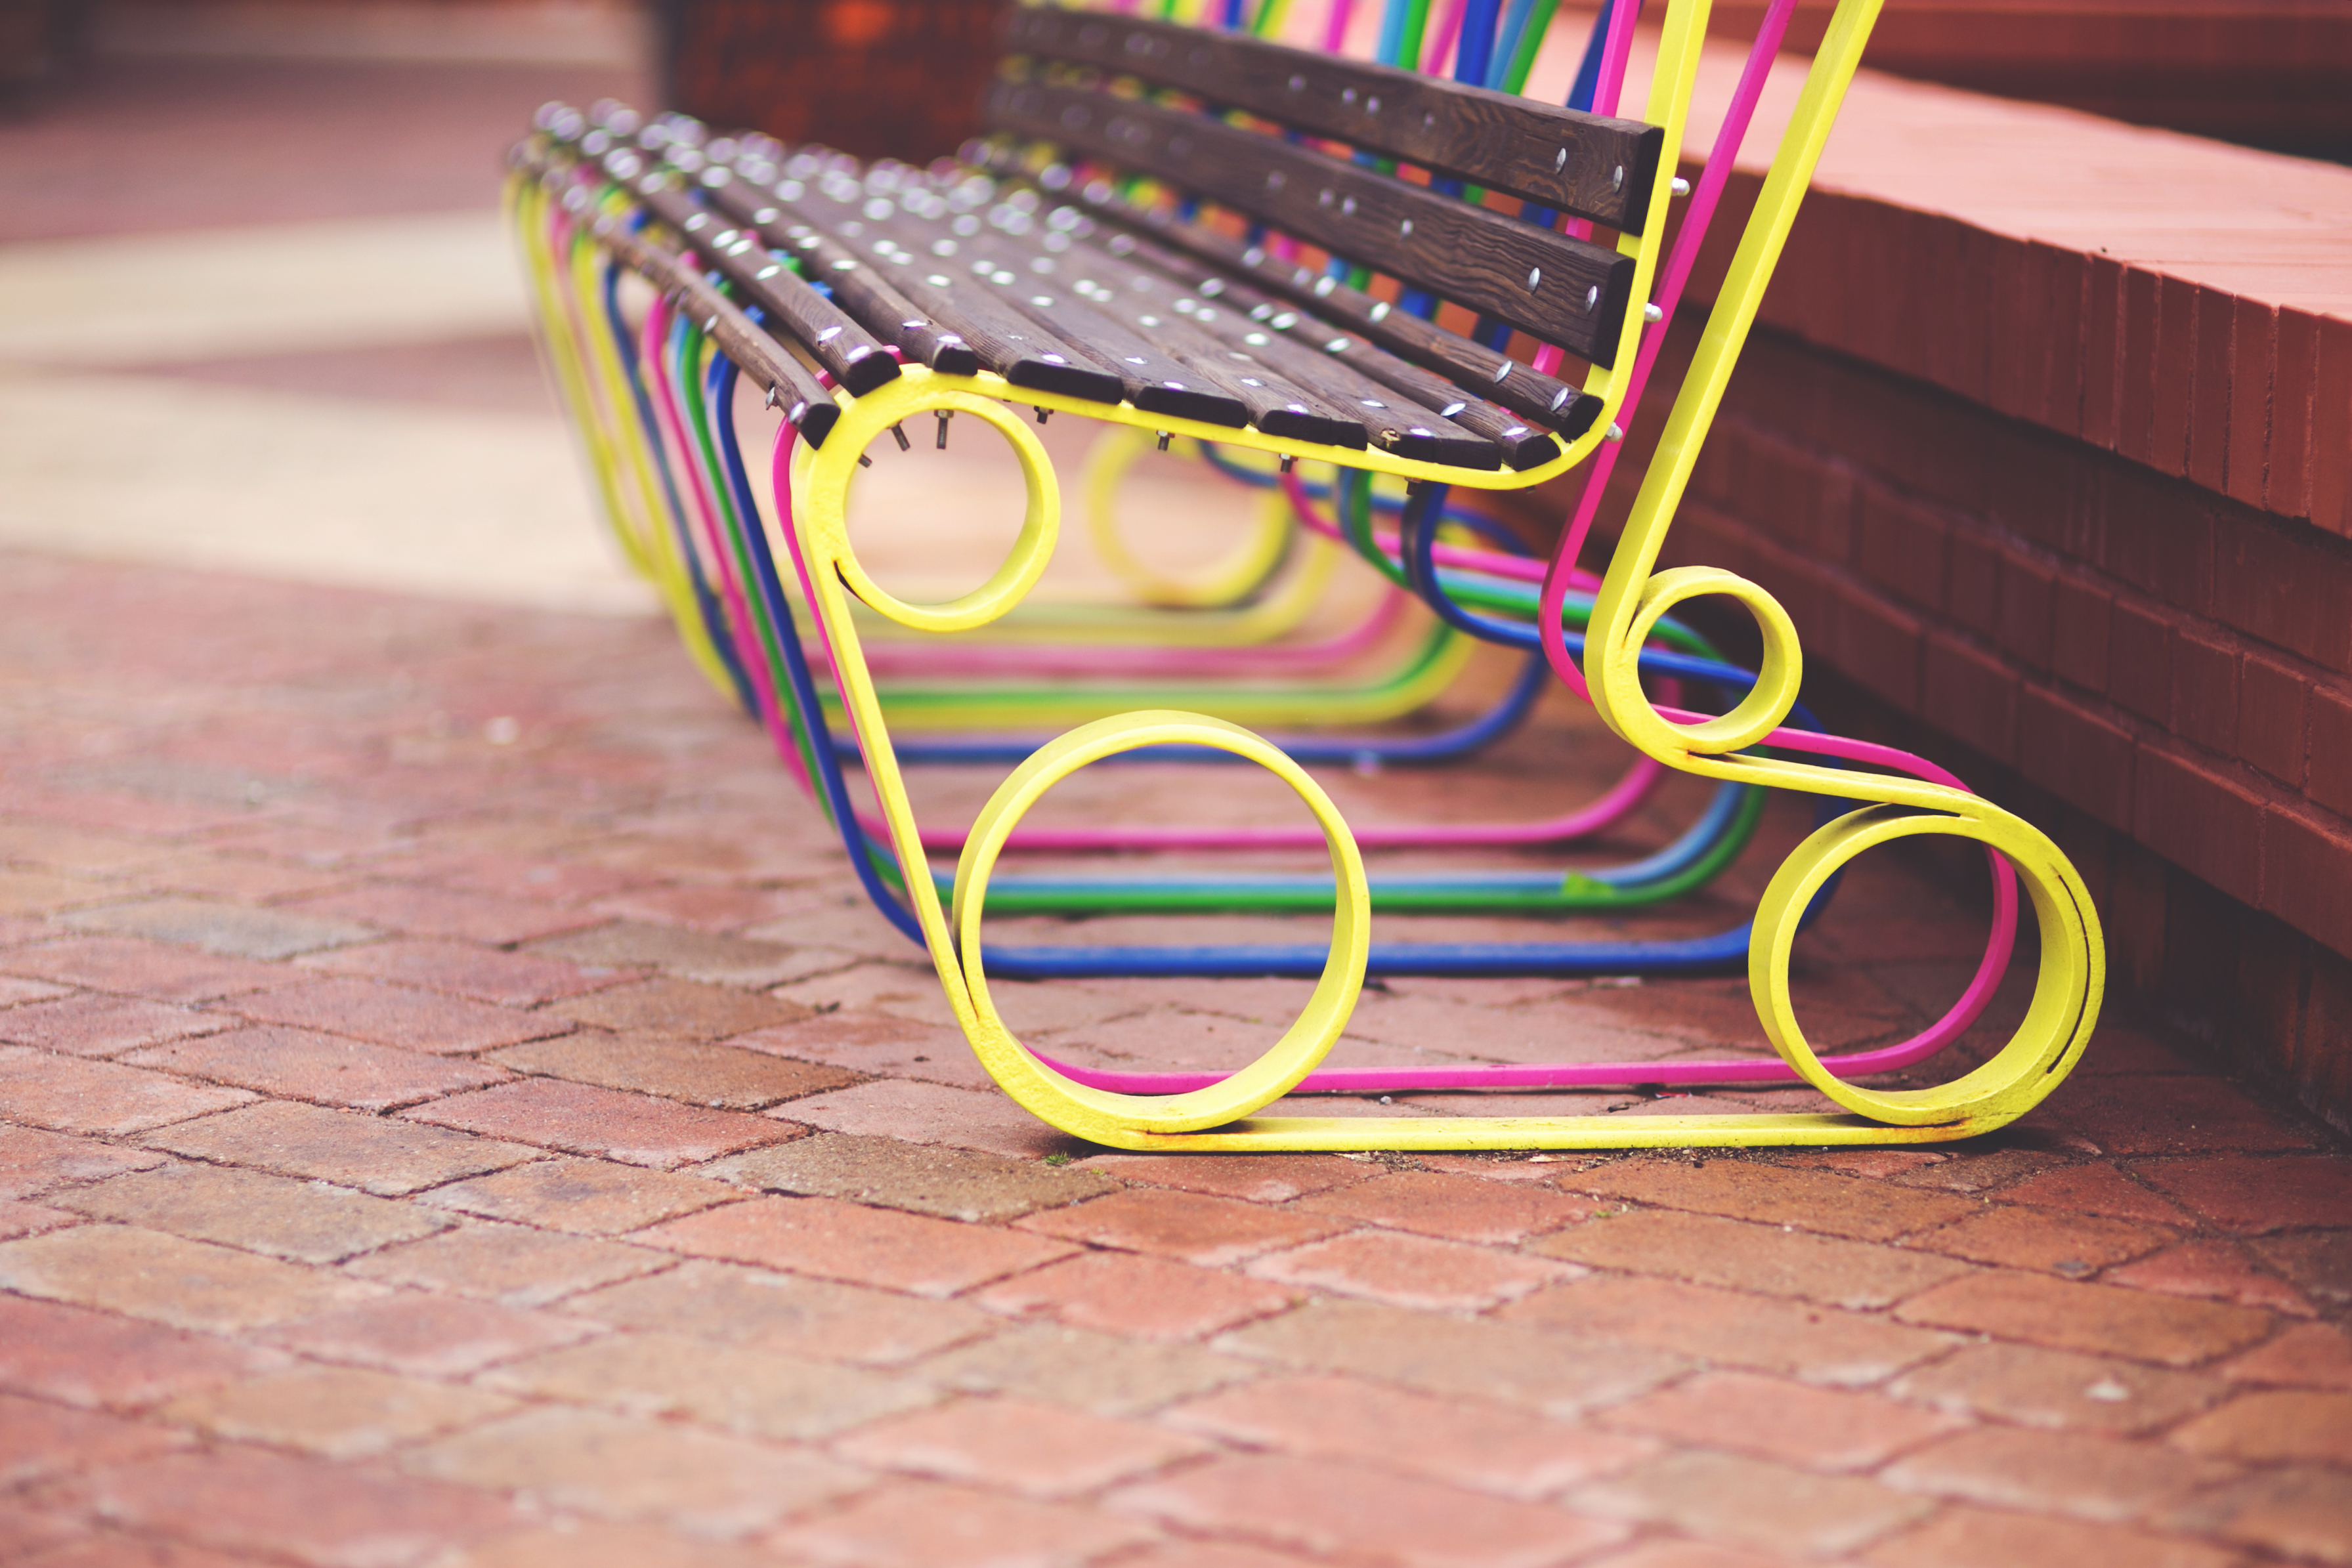
bench, street, town, city, pattern, green, red, colourful, color, colorful, yellow, pink, material, circle, art, design, glasses, d, shape, street photo, manufaktura, lodz